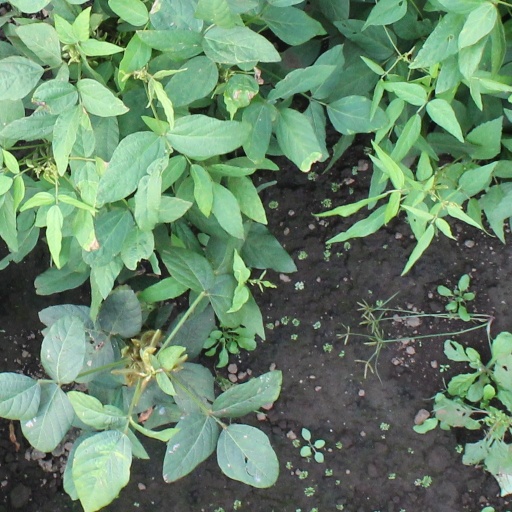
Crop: soybean